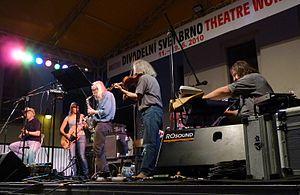
The Plastic People of the Universe est un groupe de rock tchèque, originaire de Prague. Groupe le plus représentatif de la culture clandestine de Prague durant la normalisation en Tchécoslovaquie, avant-gardiste et influencé notamment par le Velvet Underground, il est dans le collimateur du régime communiste, et du fait de son non-conformisme subit souvent de sérieux problèmes comme des arrestations.